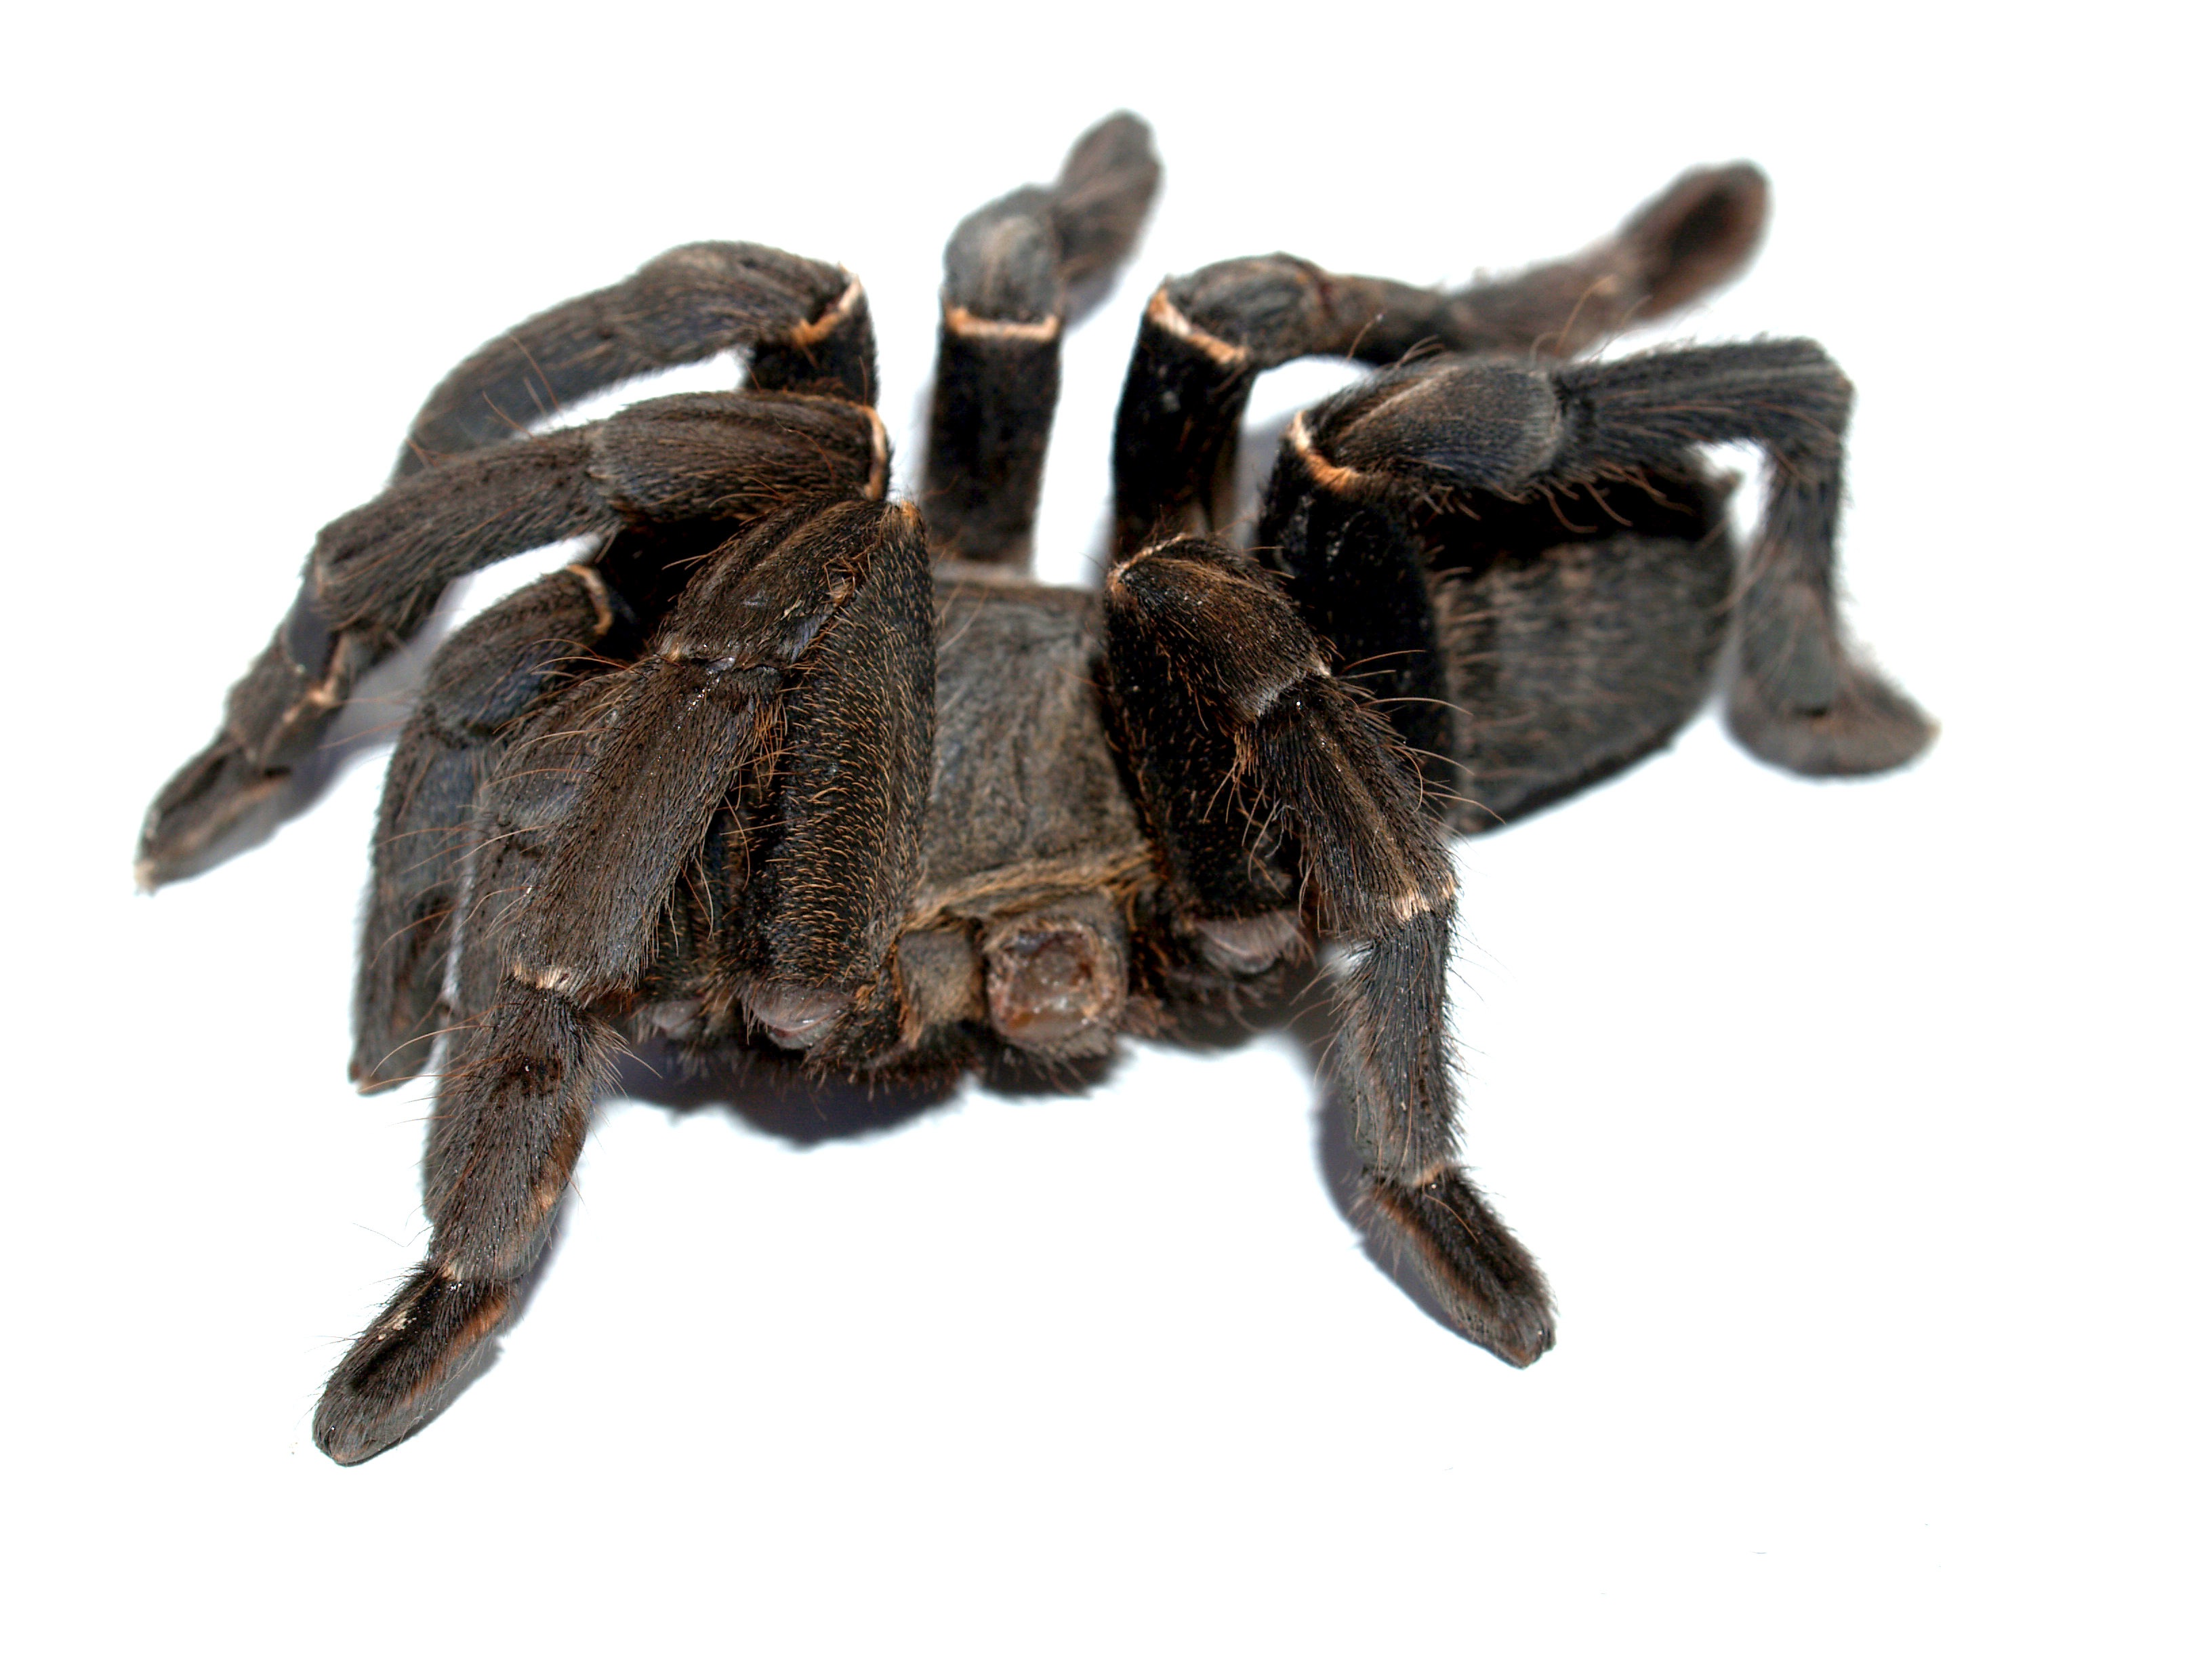
ground, photography, animal, female, orange, brown, invertebrate, spider, legs, hairy, arachnid, tarantula, venomous, arthropod, color image, white background, abdomen, carapace, mexican redknee tarantula, studio shot, birdman